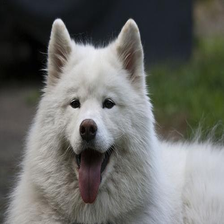
Species: dog
Breed: samoyed